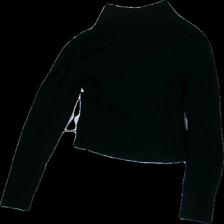
View: back
Type: Top
Category: Ladies
Brand: H&M
Brand text on label: DIVIDED
Colors: Black, Red, Beige
Material: 100% Viscose
Pattern: Other
Cut: Cropped
Size: S
Season: All
Price range: <50
Recommended usage: Recycle
Description: knitted top with color blocks and a zipper